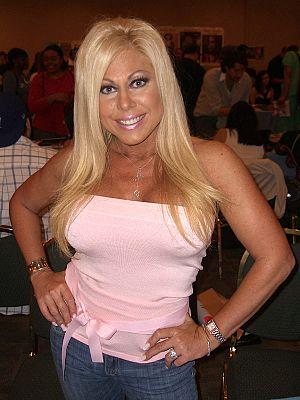
Terri Lynne Boatright Runnels à Live Oak, Floride, est une ancienne manager des entreprises World Championship Wrestling et World Wrestling Federation, présentatrice de télévision et catcheuse occasionnelle.